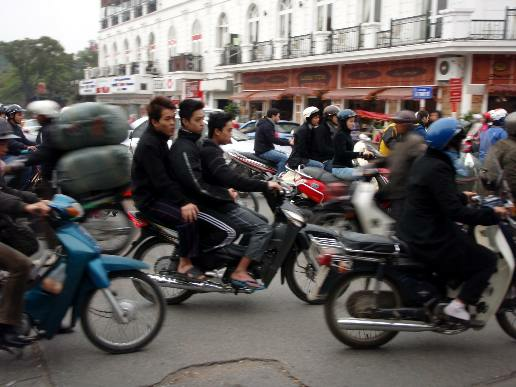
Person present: Yes